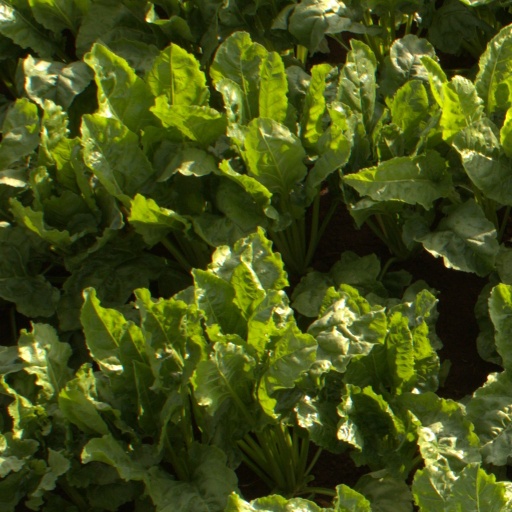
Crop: sugar beet